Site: brandenburg
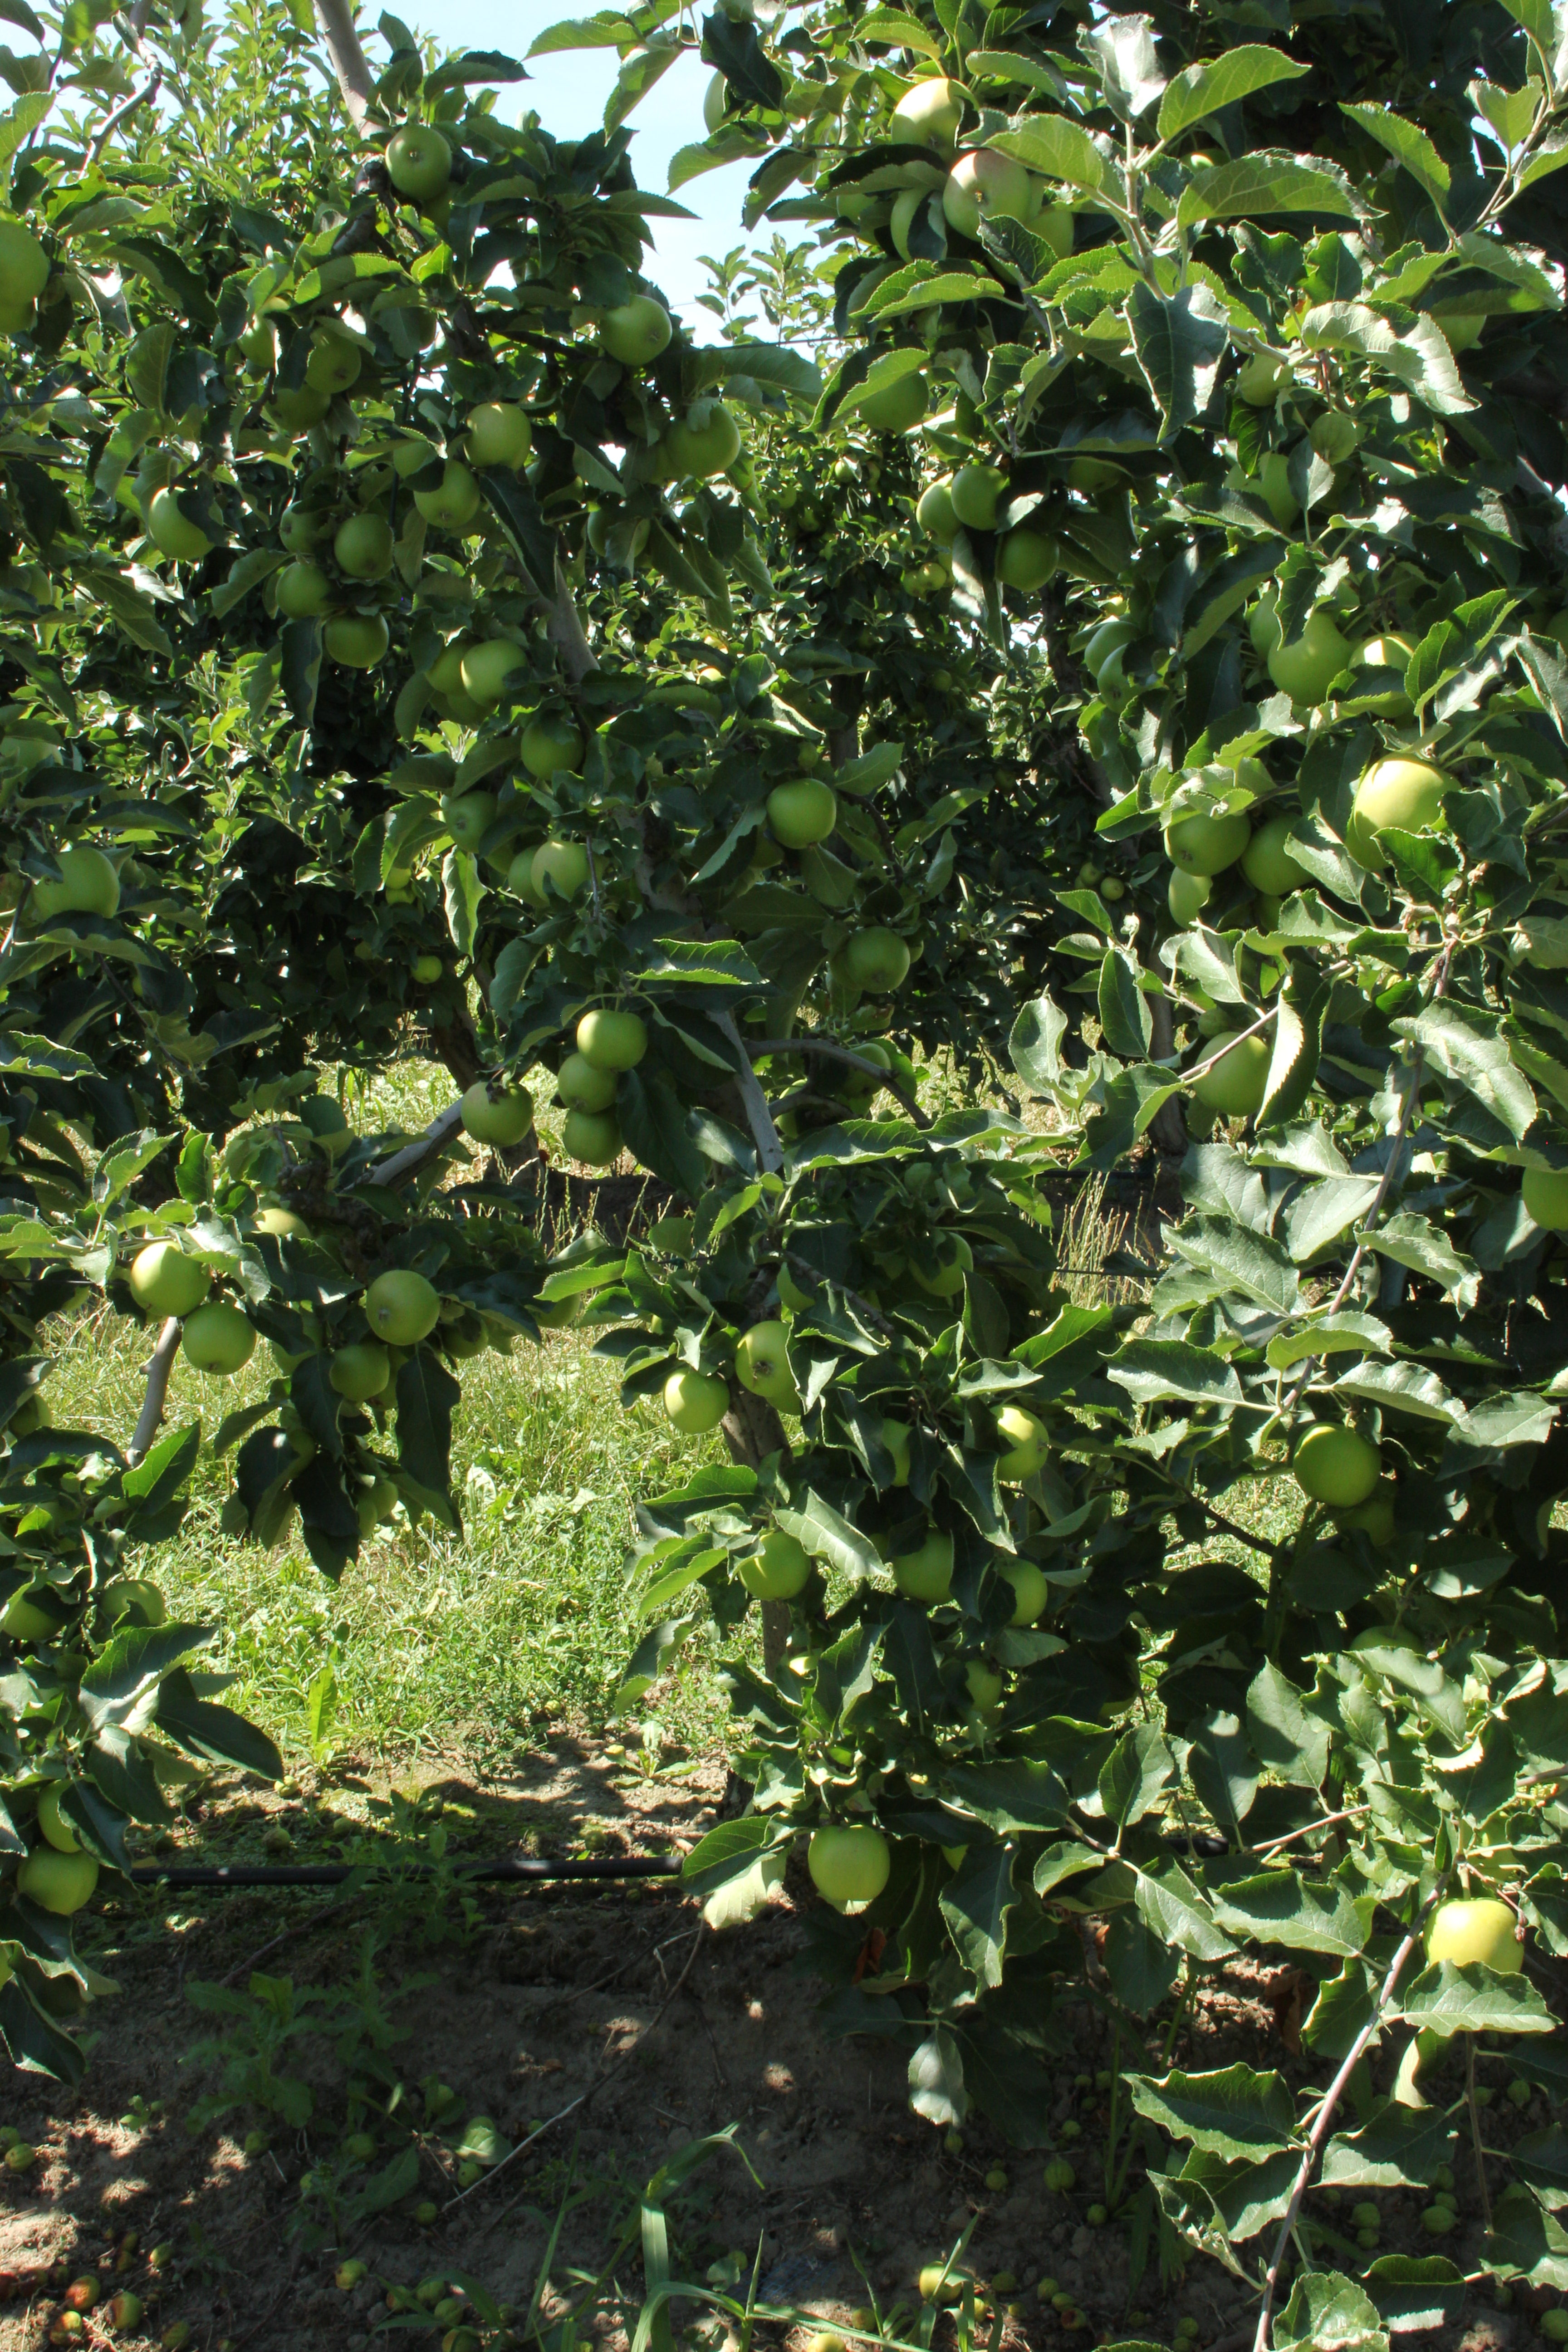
Growth stage (BBCH 77): Development of fruit